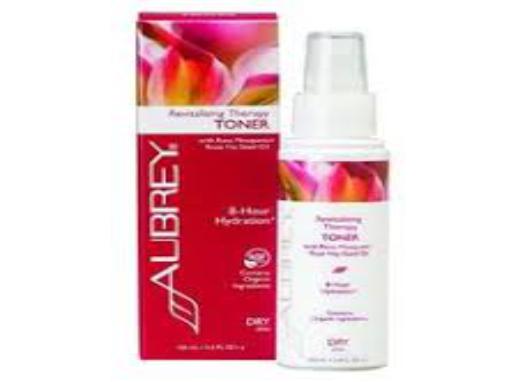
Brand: Aubrey Organics
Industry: Necessities